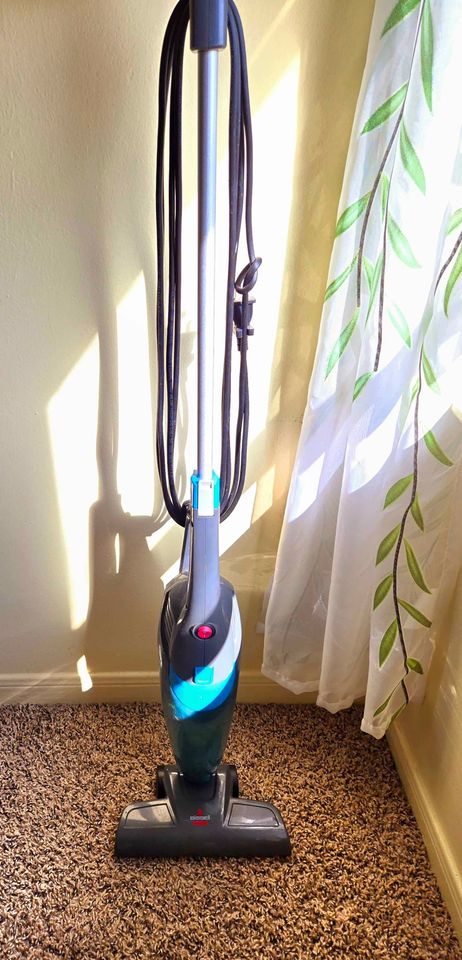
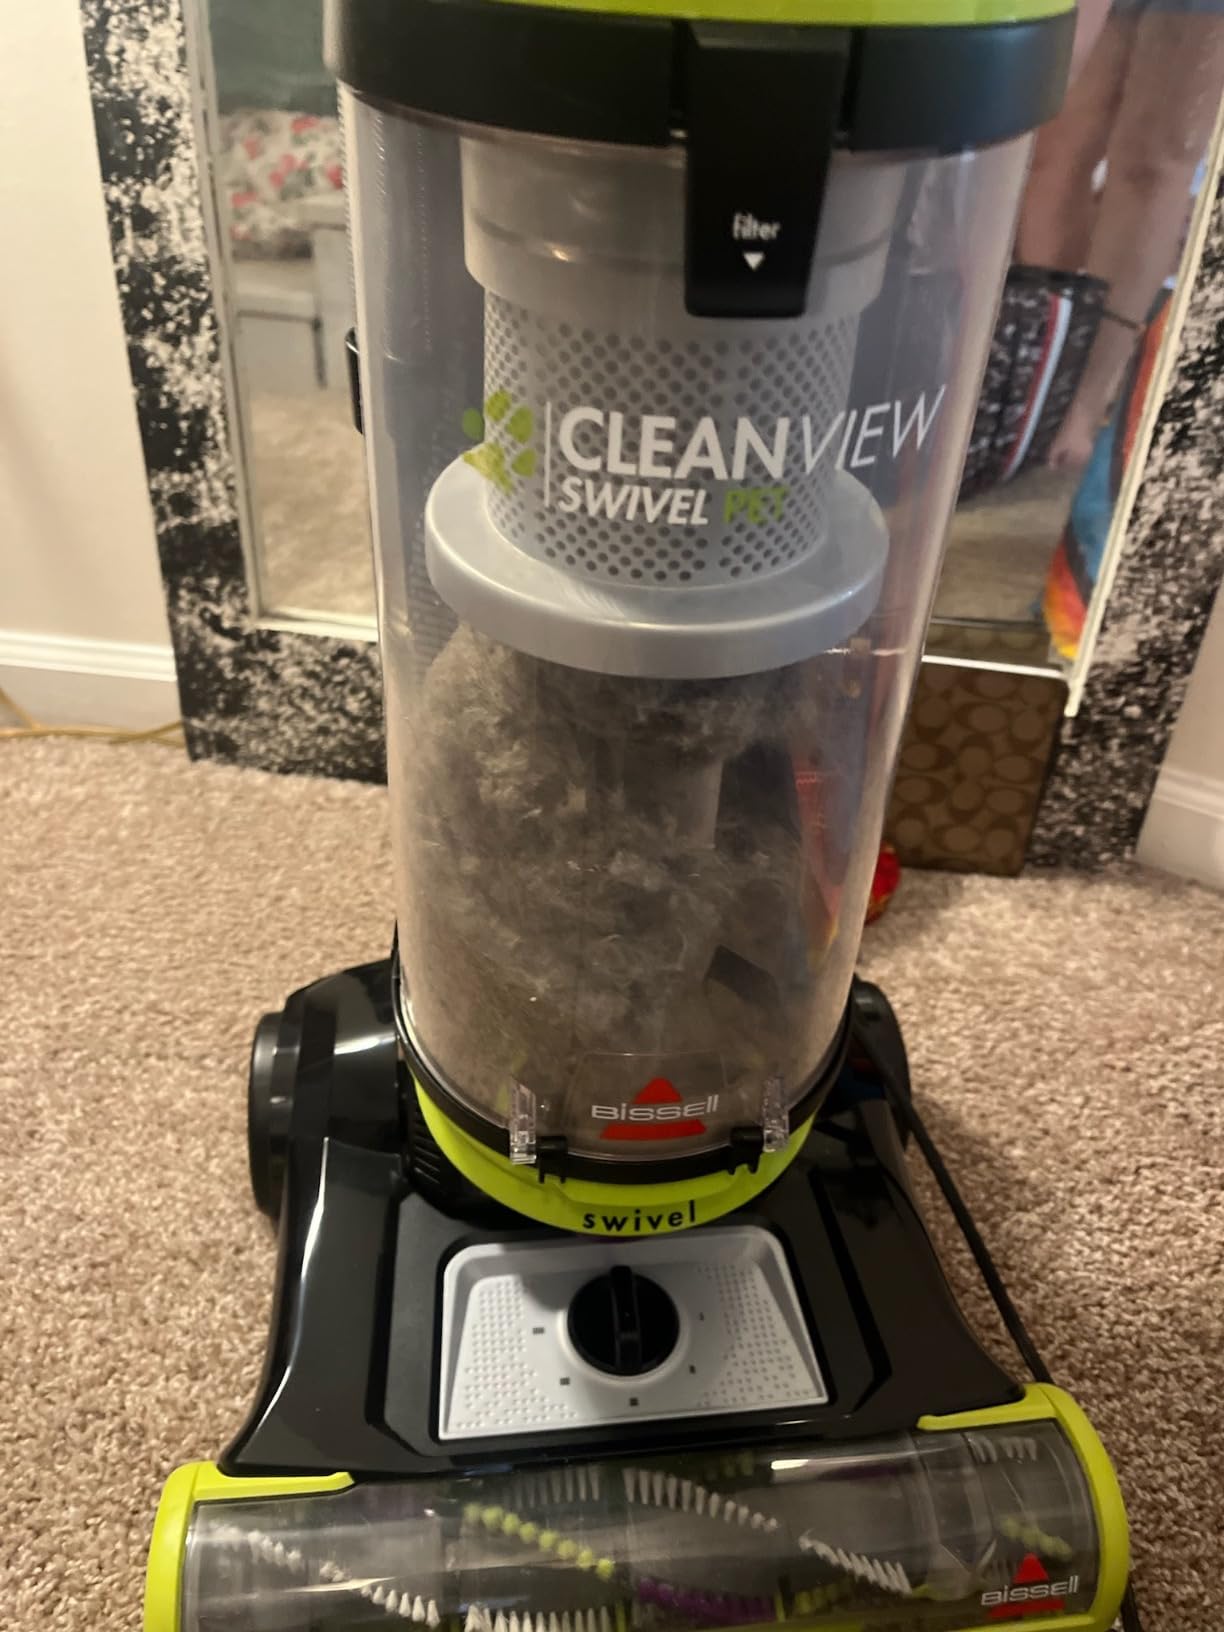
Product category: items_vacuum
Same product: no